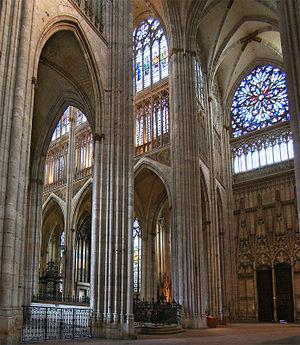
Abbatiale Saint-Ouen, Rouen, Seine-Maritime, Normandie, France. À la croisée du transept.
L'architecture gothique est un style architectural d'origine française qui s'est développé à partir de la seconde partie du Moyen Âge en Europe occidentale. Elle apparaît en Île-de-France et en Haute-Picardie au XIIᵉ siècle. Elle se diffuse rapidement au nord puis au sud de la Loire et en Europe jusqu'au milieu du XVIᵉ siècle et même jusqu'au XVIIᵉ siècle dans certains pays. L'esthétique gothique et ses techniques se perpétuent dans l'architecture française au-delà du XVIᵉ siècle, en pleine période classique, dans certains détails et modes de constructions. Enfin, un véritable renouveau apparaît avec la vague de l'historicisme du XIXᵉ siècle jusqu'au début du XXᵉ siècle. Le style a alors été qualifié de néo-gothique.
L'abbaye Saint-Ouen de Rouen est l'un des principaux monuments de la ville de Rouen ; son église abbatiale est un exemple achevé de l'architecture gothique en Normandie.